British Frontier Service

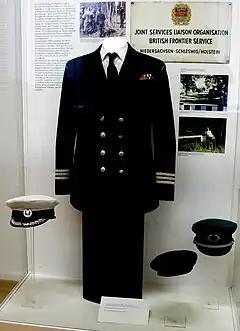
Uniform, headgear and headquarters sign of the British Frontier Service

The British Frontier Service was a British government organisation that was responsible for border monitoring duties in West Germany between 1946 and 1991. Its personnel served on Germany's international borders with Denmark, the Netherlands and Belgium before focusing on the inner German border. It was charged with a number of tasks, including assisting the movements of British military personnel and their dependents, monitoring the border regions and helping to defuse border incidents. It was ultimately disbanded following German reunification.